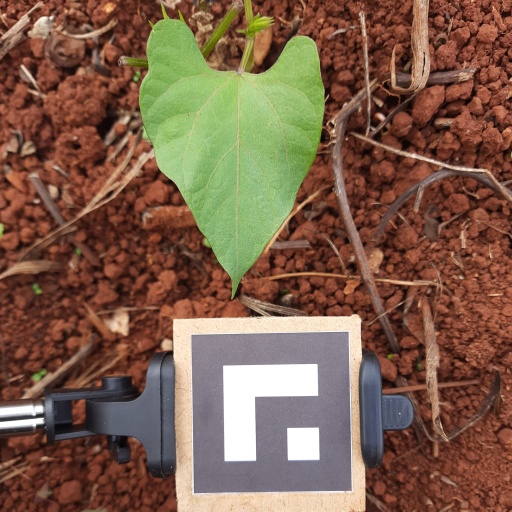
Observations: wavy surface, no eating holes, under cloudy sky